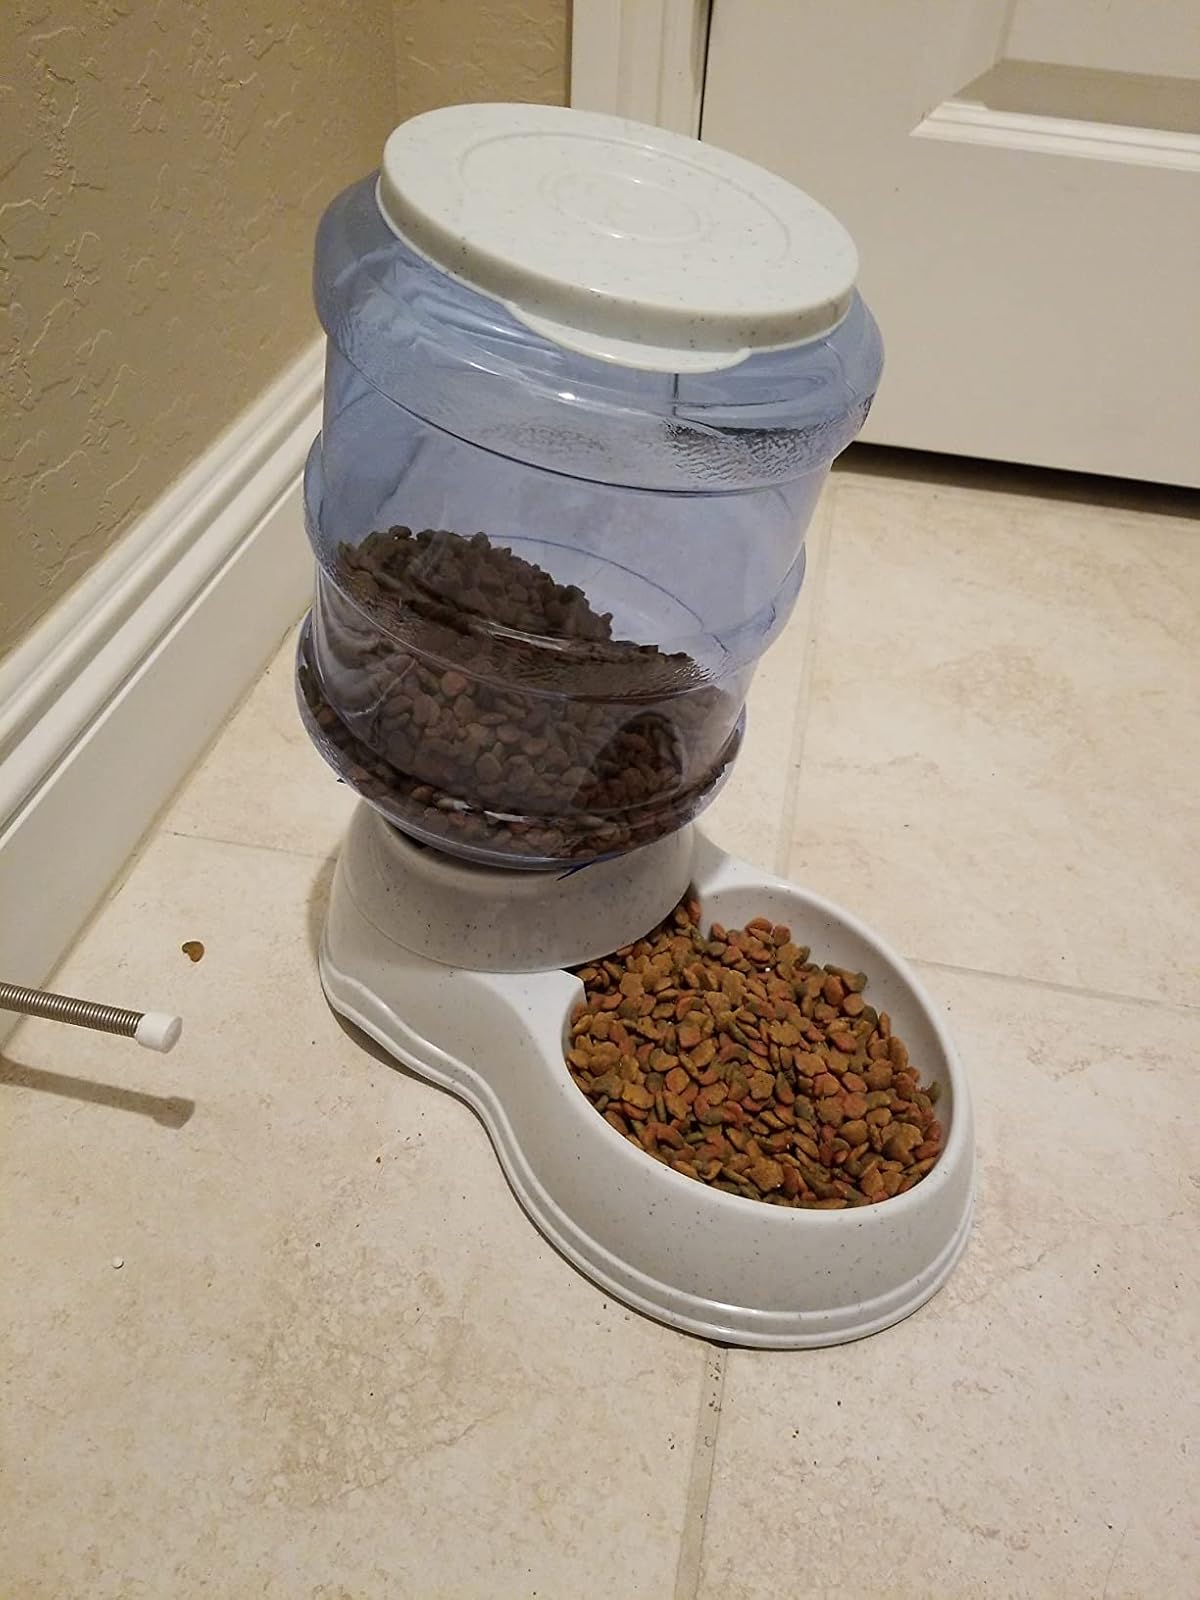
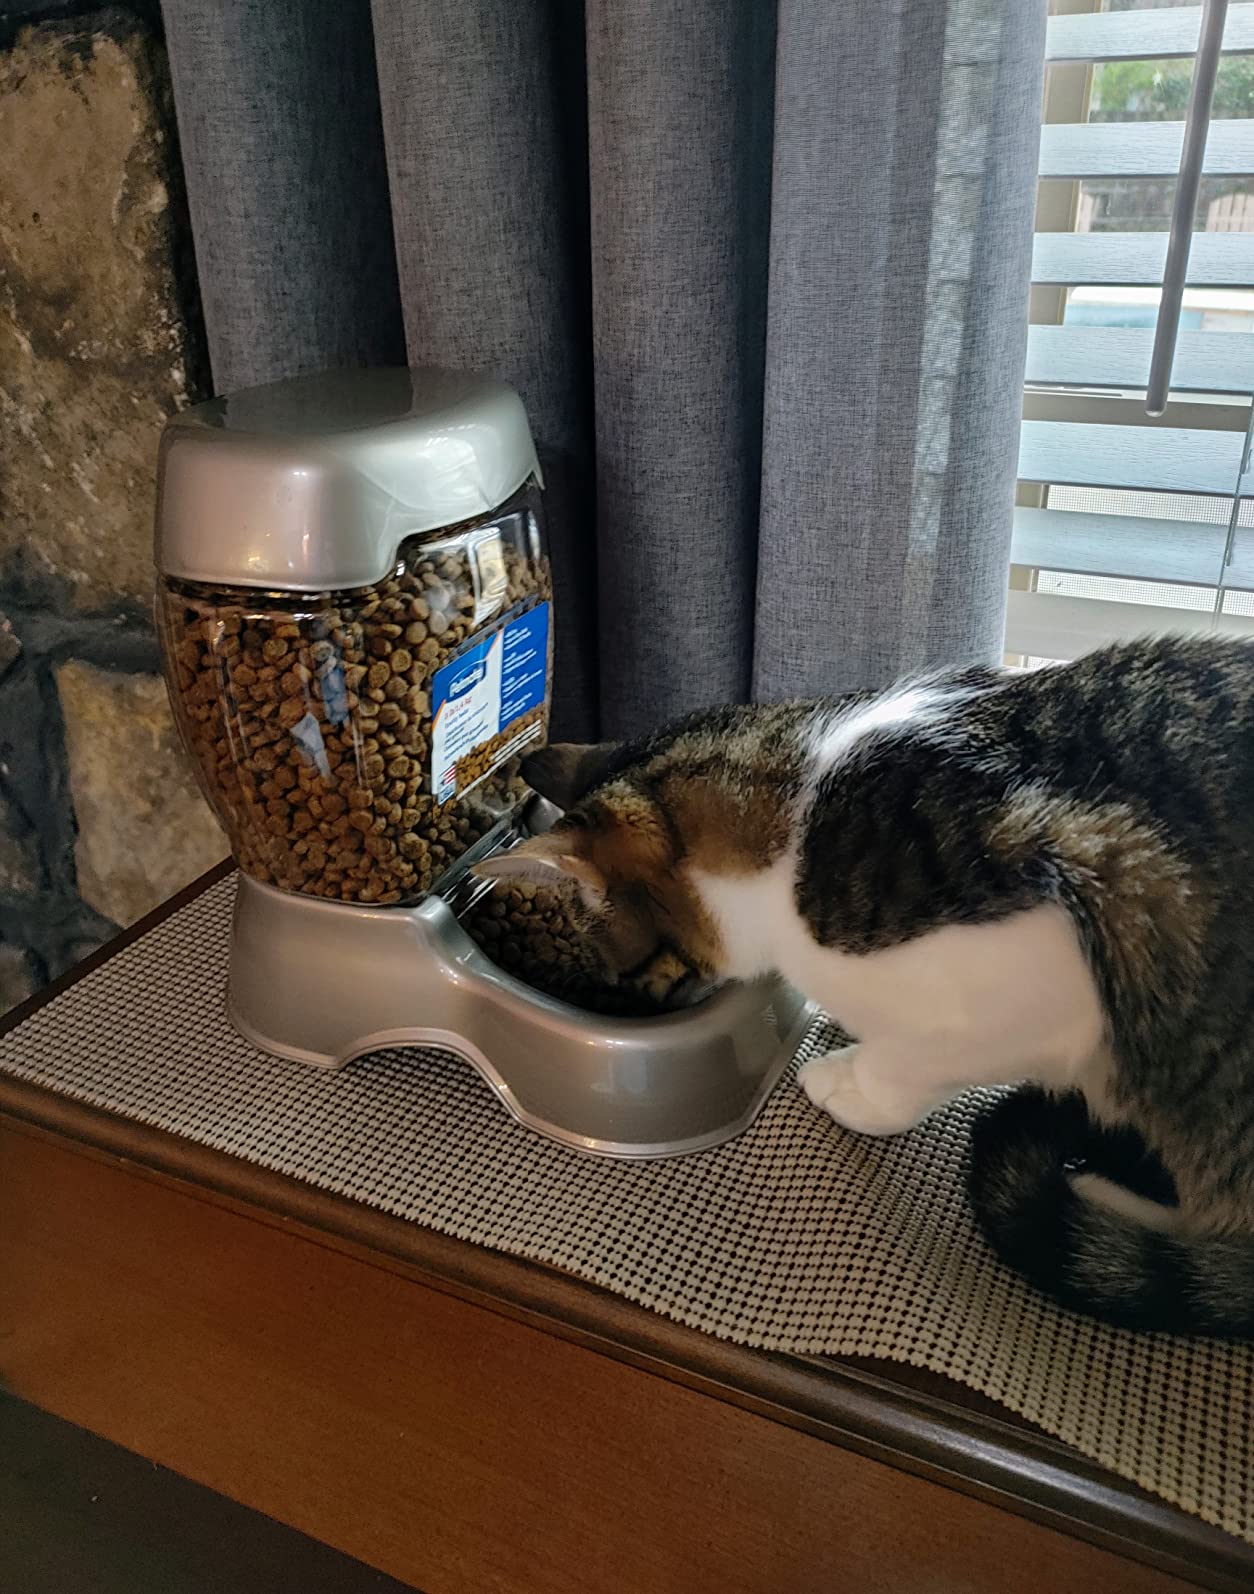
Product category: items_feeder
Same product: no